Edinburgh Zoo

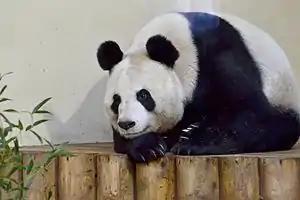
Tian Tian, the female giant panda, who came to the zoo with her male companion in late 2011, who then left in December of 2023

In 2011, Edinburgh Zoo leased two giant pandas, a male named Yáng Guāng (陽光, meaning "sunshine", born 2003) and a female named Tián Tián (甜甜, meaning "sweetie", born 2003), from the Bifengxia Breeding Centre in China at a cost of $1m a year. The zoo spent £285,000 building an enclosure is especially for the pandas. They were originally meant to remain at the zoo for a maximum of ten years before being returned to China, but in December 2021, it was confirmed that the pandas would remain in the zoo until the end of 2023. Edinburgh Zoo was, at the time, the only zoo in the United Kingdom that housed giant pandas.